Royal Rumble (2023)

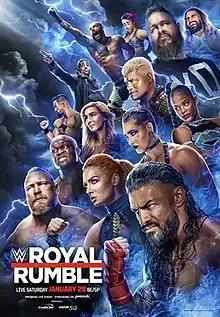
Promotional poster featuring various WWE wrestlers

The 2023 Royal Rumble was a professional wrestling pay-per-view (PPV) and livestreaming event produced by WWE. It was the 36th annual Royal Rumble and took place on Saturday, January 28, 2023, at the Alamodome in San Antonio, Texas, as part of the Alamodome's 30th-anniversary celebration, held for wrestlers from all three of WWE's brand divisions. It was the fourth Royal Rumble event to be held in San Antonio after the 1997, 2007, and 2017 events and the third to take place at the Alamodome, following 1997 and 2017. It was also WWE's first event to be livestreamed on Binge in Australia following the merger of the WWE Network under Binge in the country.